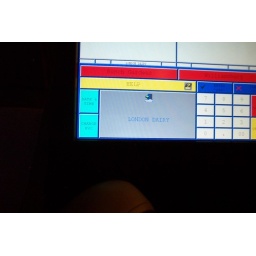
Inside the Dairy bar in &amp;quot;England&amp;quot; at Busch Gardens Virginia, the checkout computer said this.